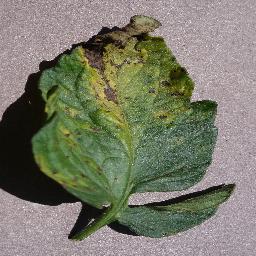
Label: Tomato___Septoria_leaf_spot